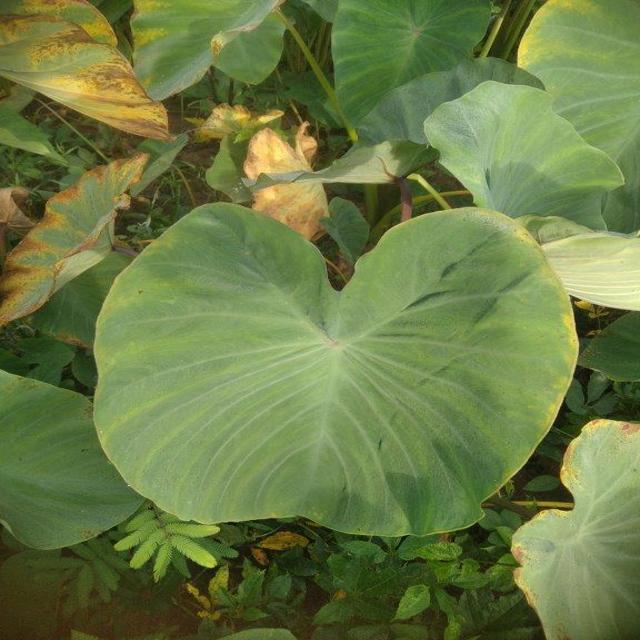
Label: Early_Blight